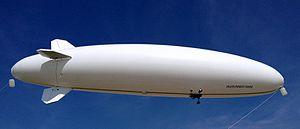
On appelle gaz nobles, ou gaz rares, les éléments chimiques du groupe 18 du tableau périodique. Ce sont l'hélium ₂He, le néon ₁₀Ne, l'argon ₁₈Ar, le krypton ₃₆Kr, le xénon ₅₄Xe et le radon ₈₆Rn, ce dernier étant radioactif, avec une période de 3,8 jours pour le radon 222, son isotope le plus stable. Ils forment une famille d'éléments chimiques très homogène de gaz monoatomiques incolores et inodores chimiquement très peu réactifs, voire totalement inertes pour les deux plus légers — hormis dans des conditions très particulières. L'oganesson ₁₁₈Og, découvert au début du XXIᵉ siècle, prolonge le 18ᵉ groupe, mais ses propriétés chimiques sont encore trop largement méconnues pour pouvoir le ranger dans une quelconque famille ; les effets relativistes d'un noyau atomique très chargé sur son cortège électronique pourraient en altérer suffisamment les propriétés, de sorte que cet élément, qui serait probablement solide et non gazeux, ne serait plus nécessairement un gaz noble.